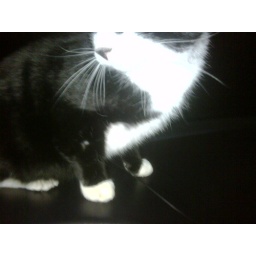
max emilys cat hanging out in my car. max emilys cat hanging out in my car